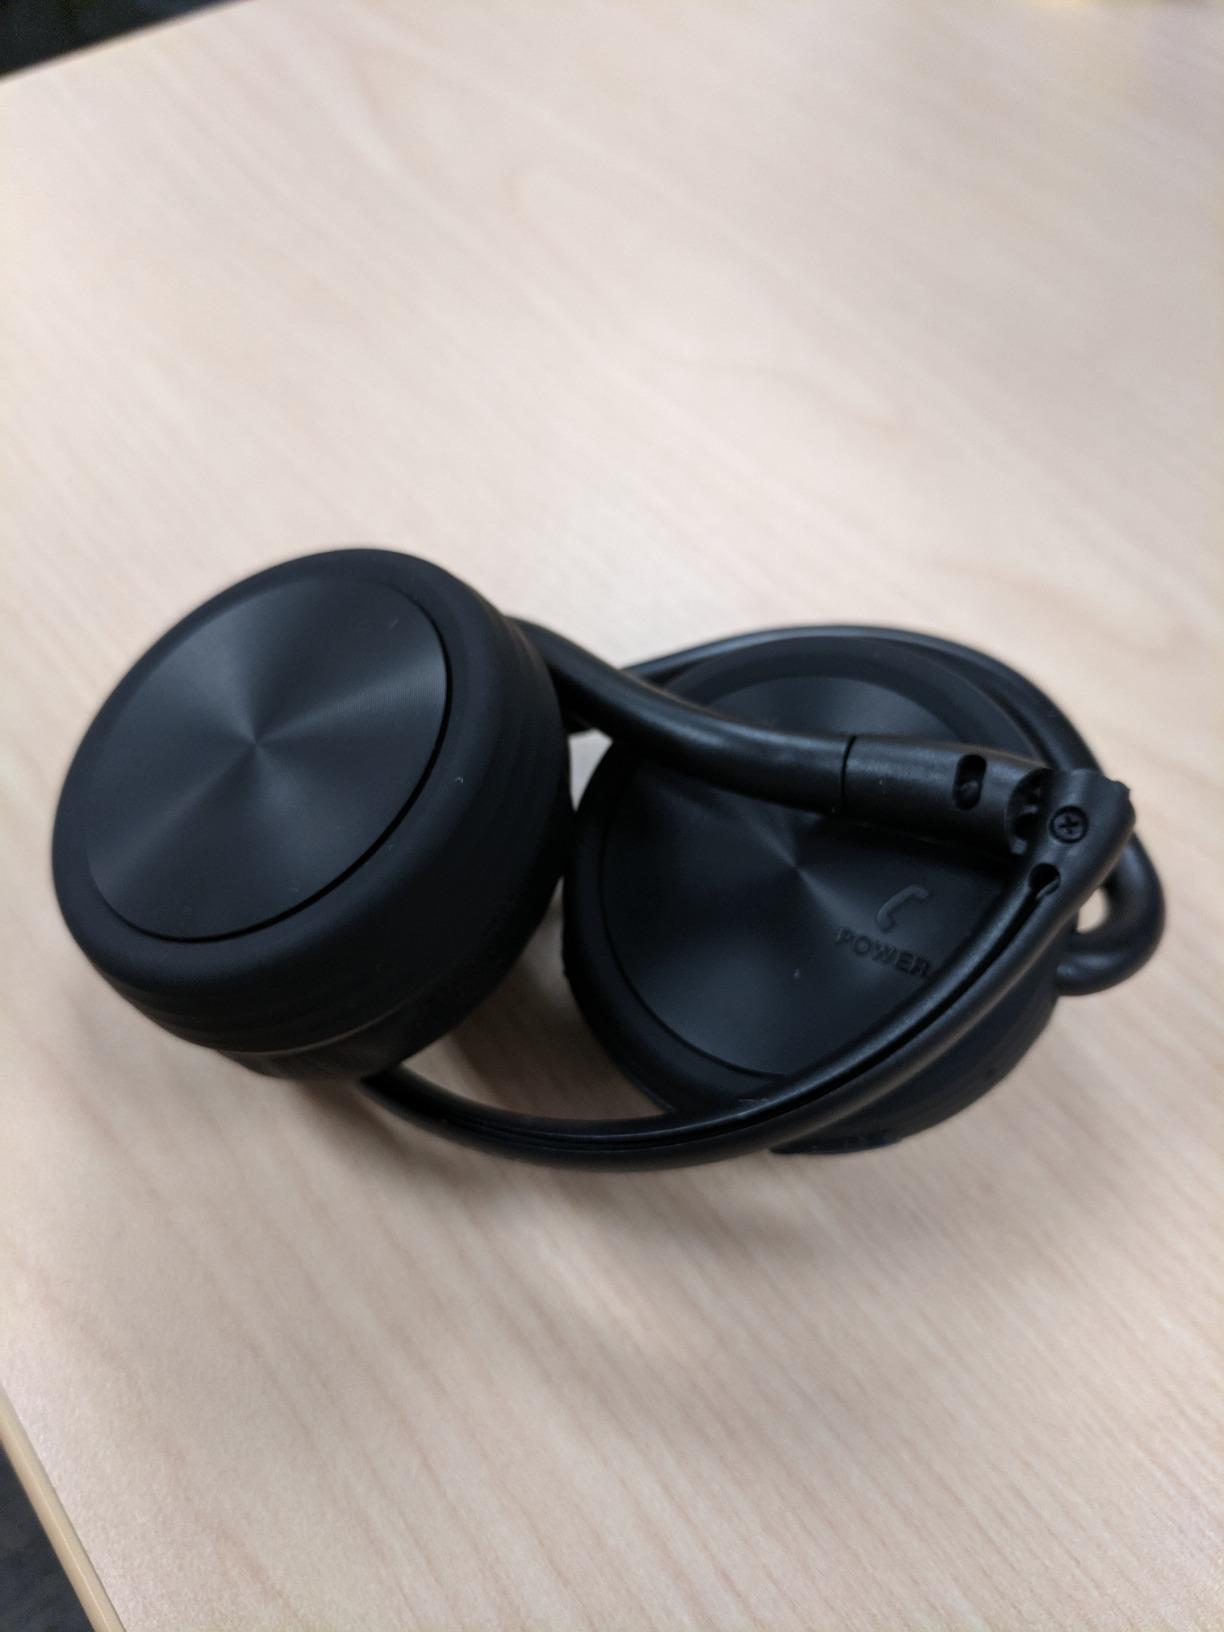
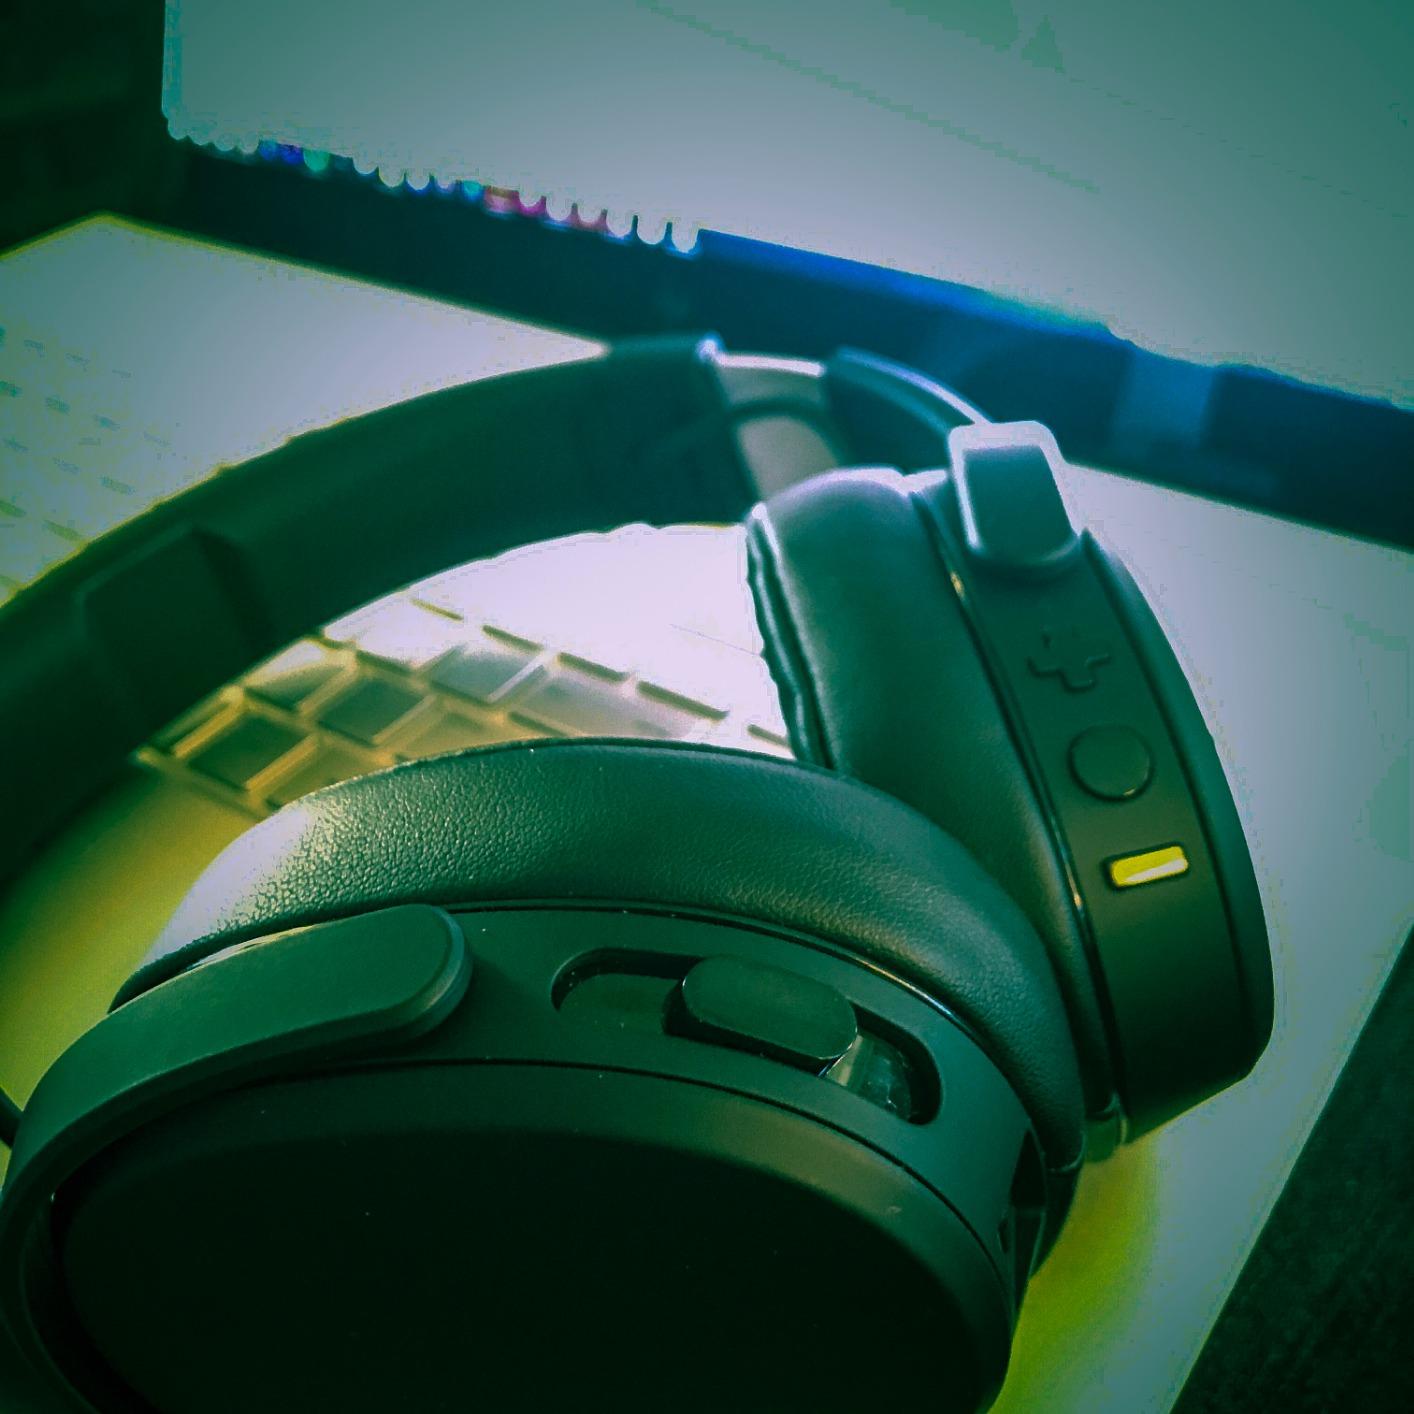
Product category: headphones
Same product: no